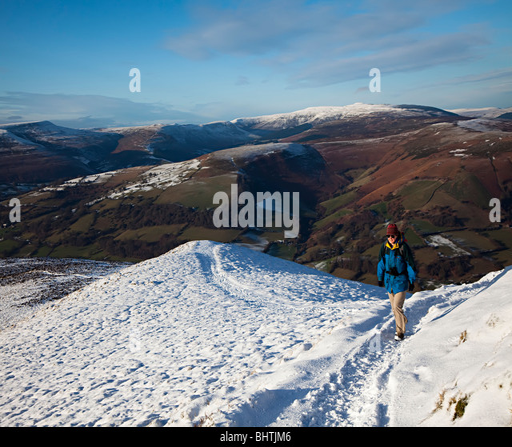
female hiker on the mountain in winter wales uk